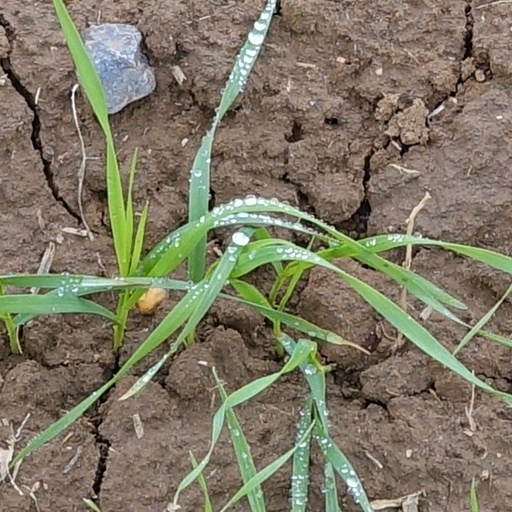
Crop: wheat